Wedding with Erika

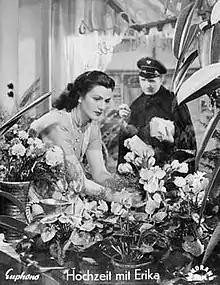

Wedding with Erika is a 1950 West German musical comedy film directed by Eduard von Borsody and starring Marianne Schönauer, Wolfgang Lukschy and Dorit Kreysler.